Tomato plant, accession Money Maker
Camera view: bottom (45 deg); turntable rotation: 180 degrees
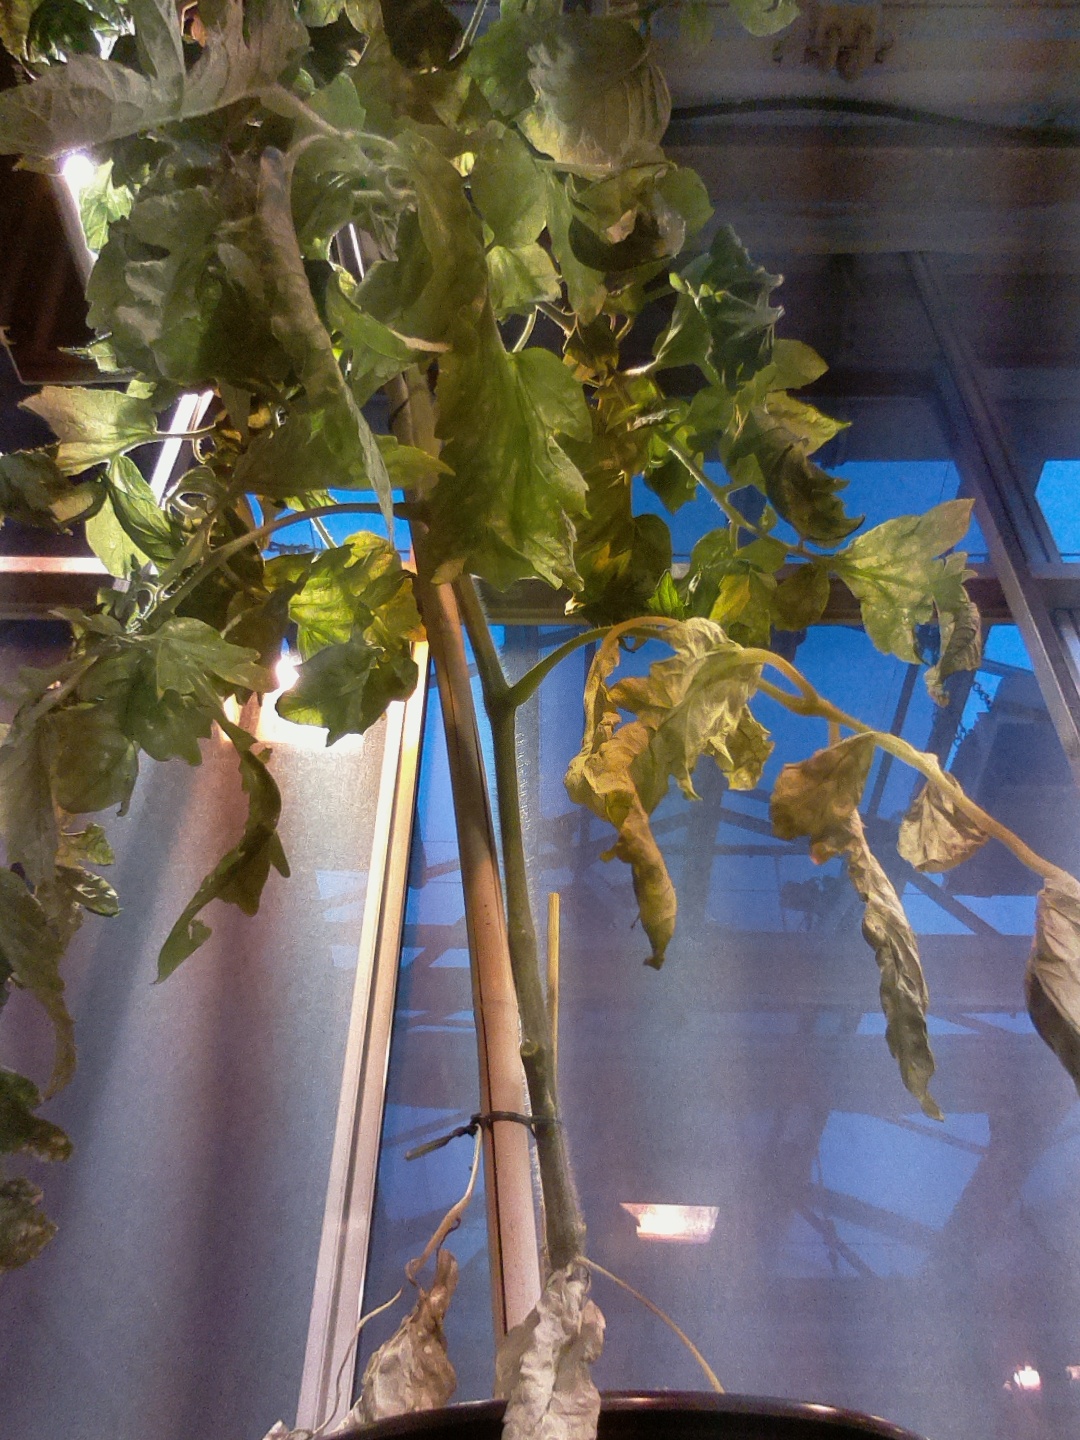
BBCH growth stage 72: 20%-30% of final fruit size